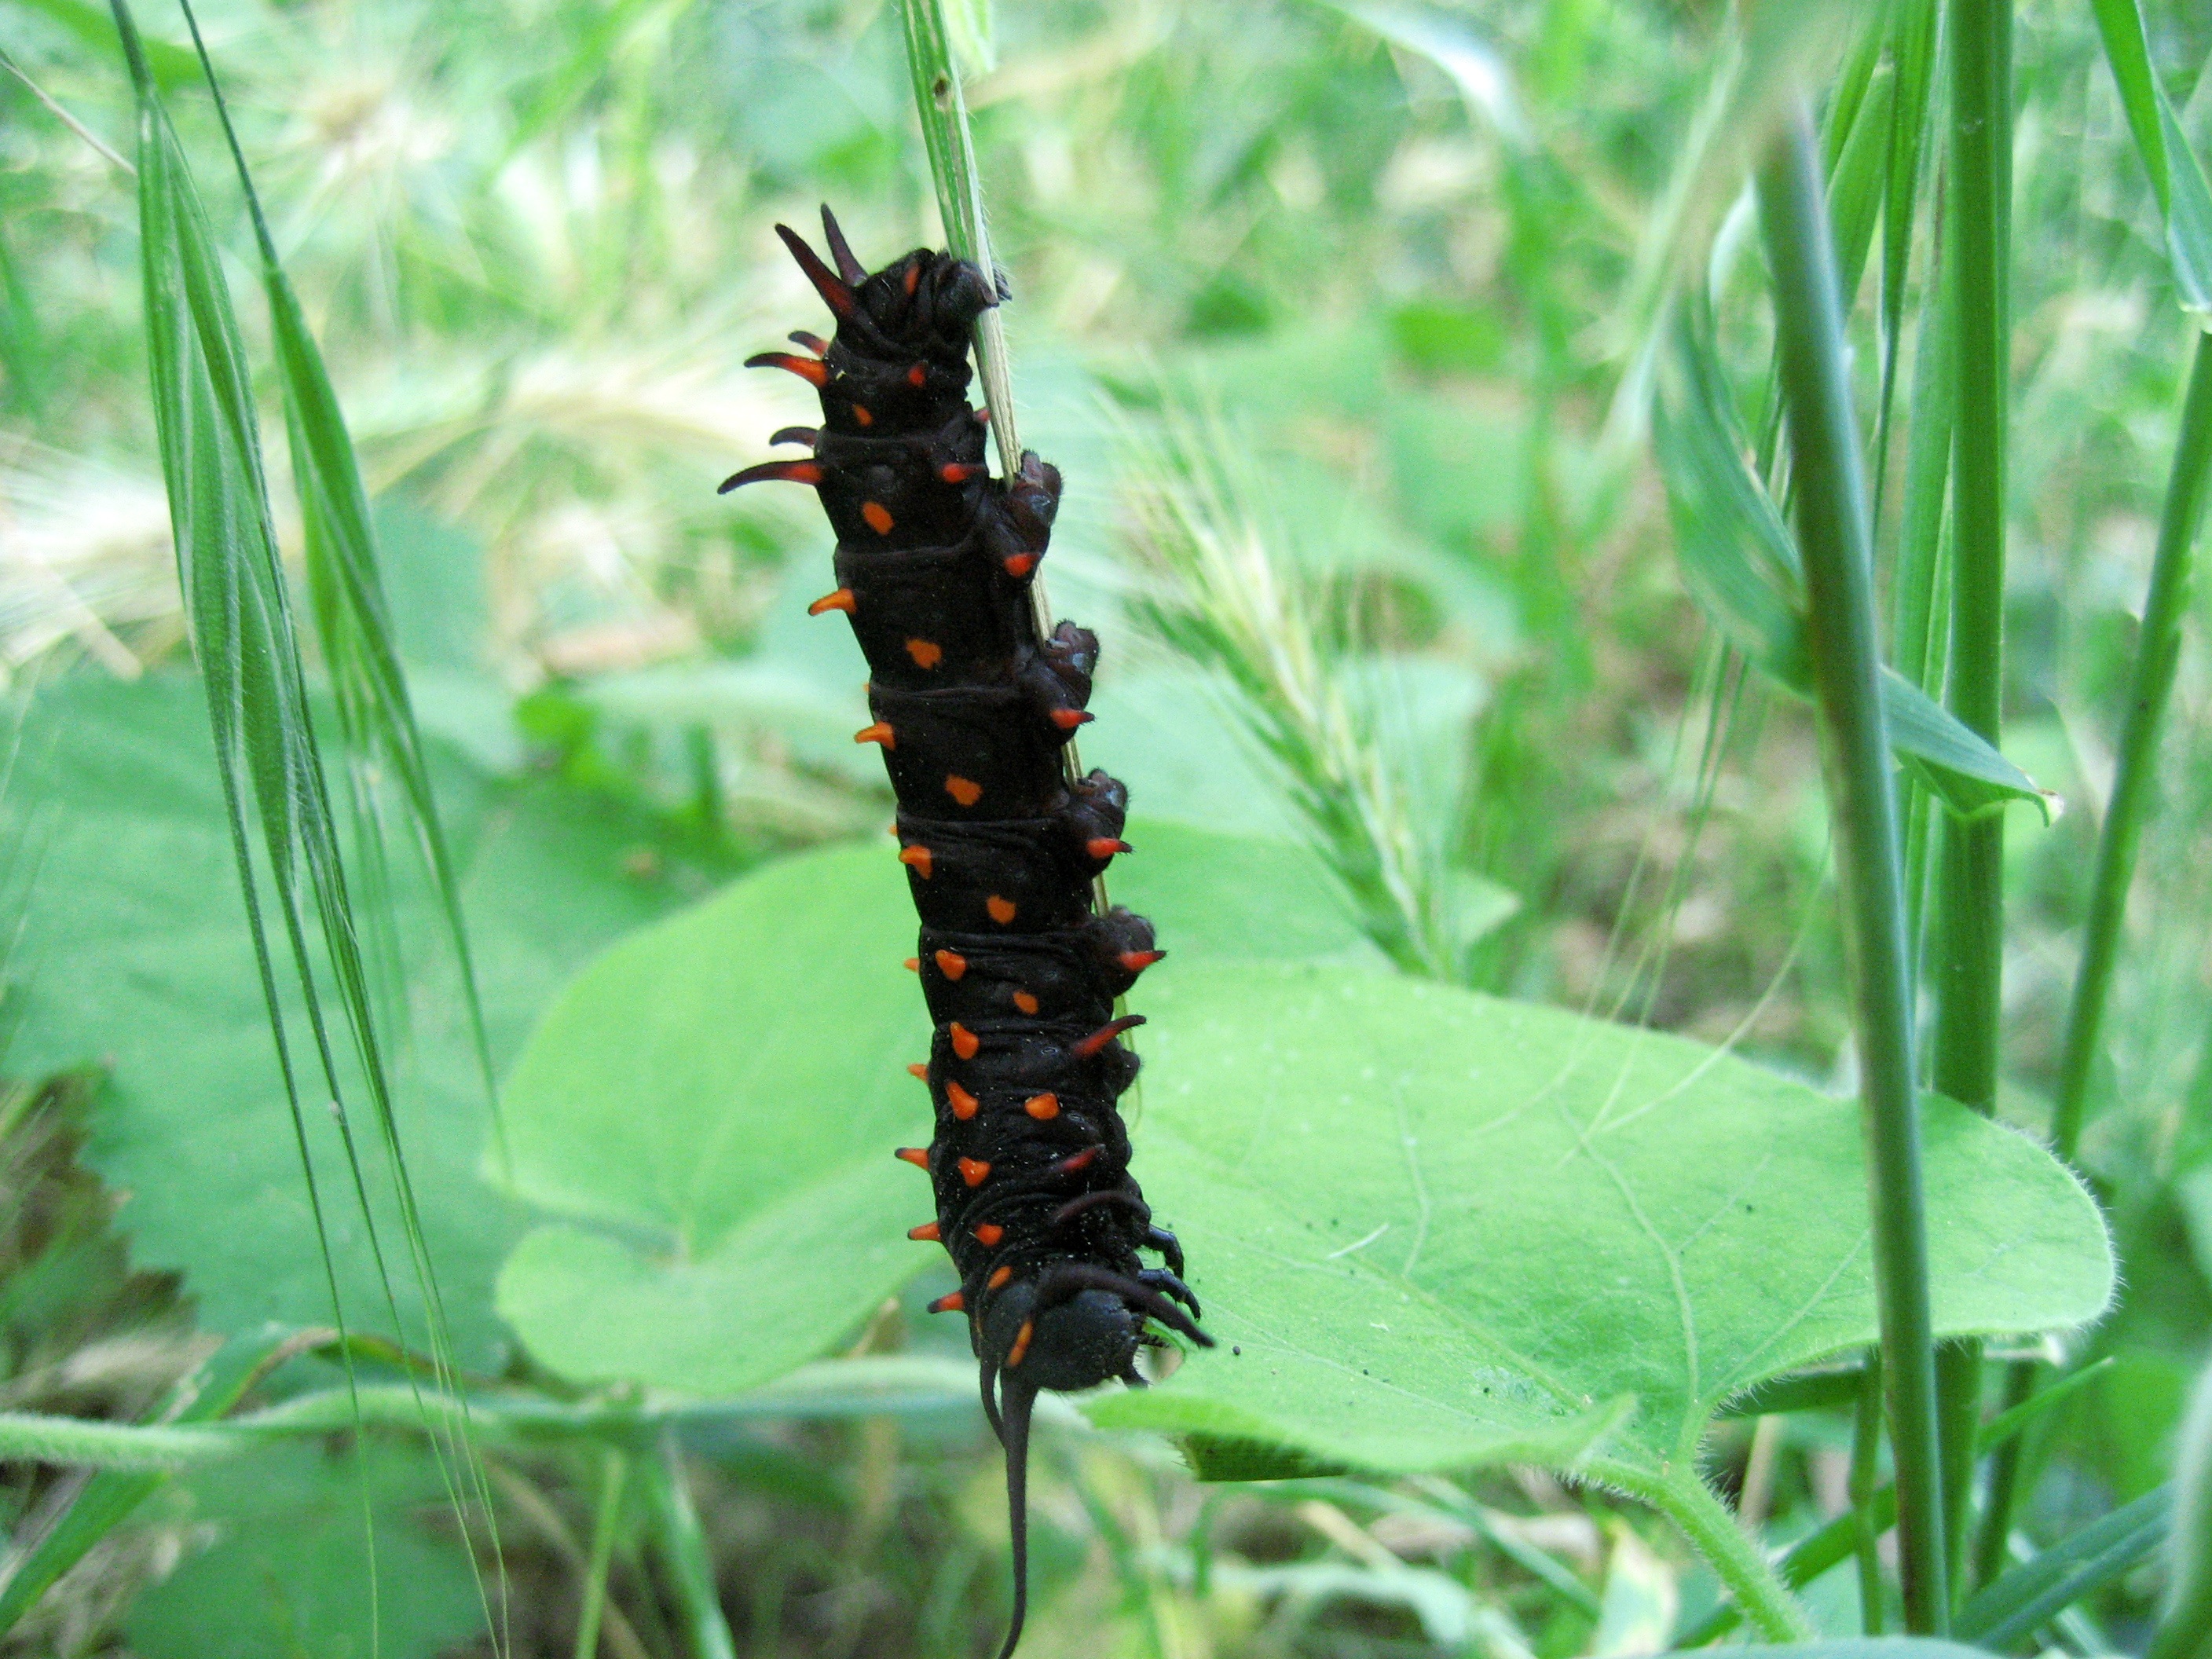
nature, grass, flower, wildlife, green, insect, botany, butterfly, closeup, fauna, invertebrate, caterpillar, larva, macro photography, arthropod, tiger swallowtail, plant stem, moths and butterflies